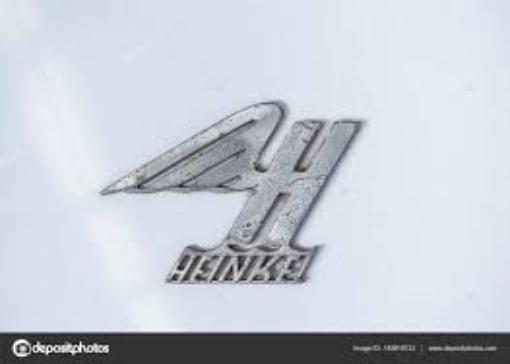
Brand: Heinkel
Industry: Transportation